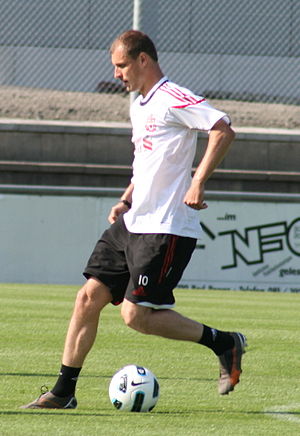
Milan Jovanović
Milan "Lane" Jovanović er en serbisk tidligere fodboldspiller. Han spillede for blandt andet Liverpool, Shakhtar Donetsk og Standard Liège. Han nåede desuden 44 kampe for Serbiens landshold.